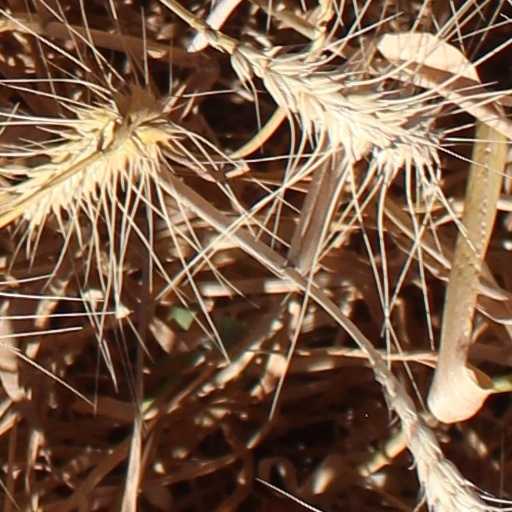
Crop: wheat